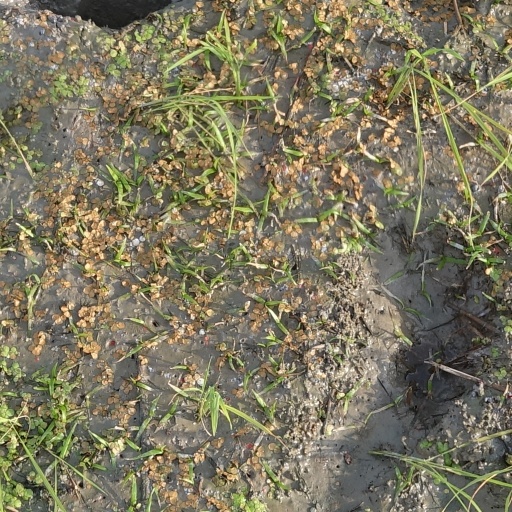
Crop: rice